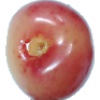
Label: cherry_rainier